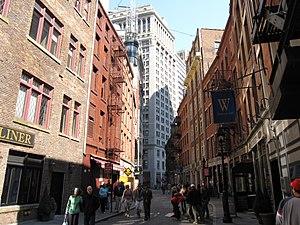
Stone Street est une rue de Manhattan dans le quartier historique du Financial District.